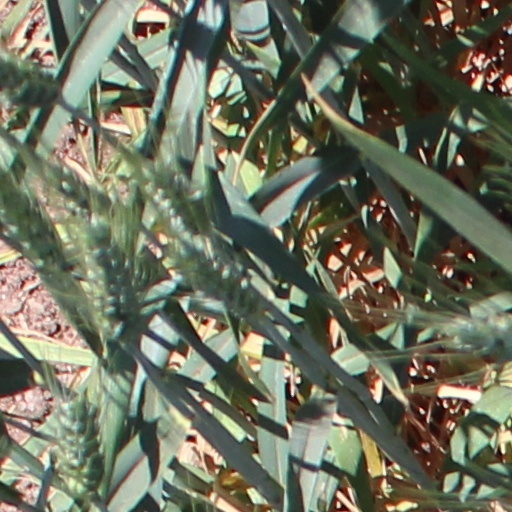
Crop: wheat